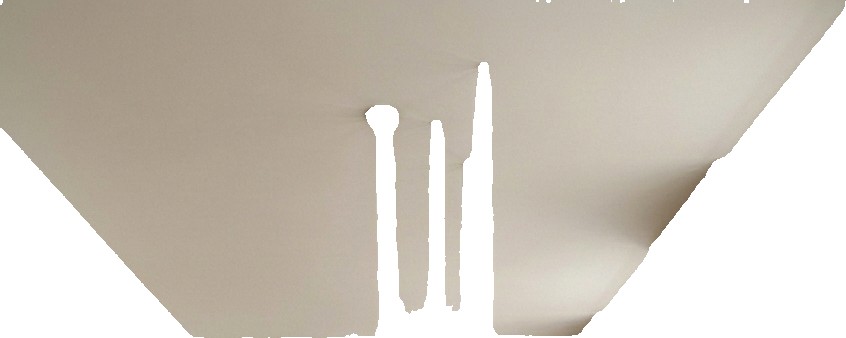
Surface category: ceiling